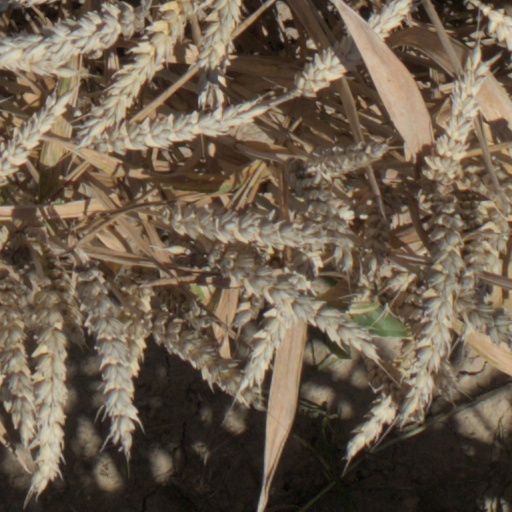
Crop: wheat